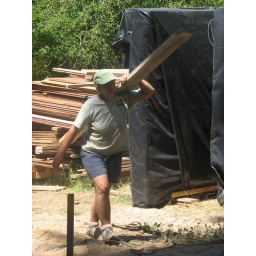
the house arrives in stacks wrapped in black plastic